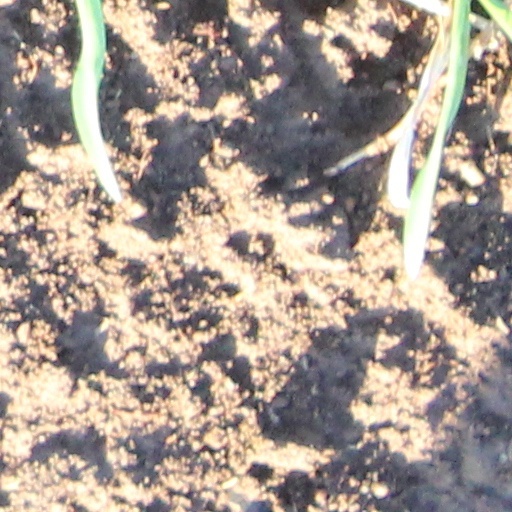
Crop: wheat